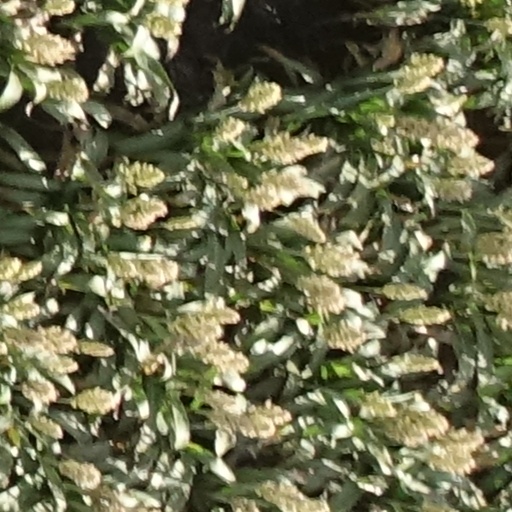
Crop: sorghum